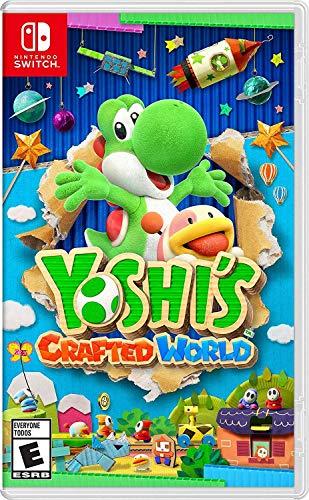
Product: Yoshi's Crafted World - Nintendo Switch
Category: Video Games | Nintendo Switch | Games
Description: Clad Yoshi in collectable, protective, handicraft costumes as he makes his way through each stage.
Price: $32.84
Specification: ASIN:B072JYTJCH|Releasedate:March29,2019|Pricing:ThestrikethroughpriceistheListPrice.SavingsrepresentsadiscountofftheListPrice.|ProductDimensions:0.4x4.1x6.7inches;2.08ounces|Media::VideoGame